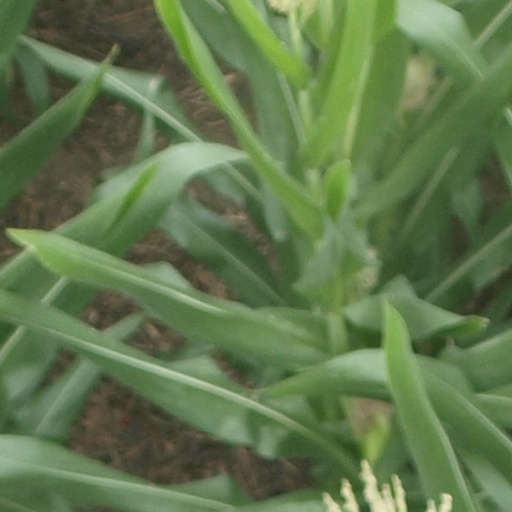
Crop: maize; corn